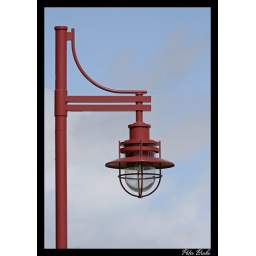
The street lamps along the main road in Rocky Harbour reflect the maritime heritage of the area.